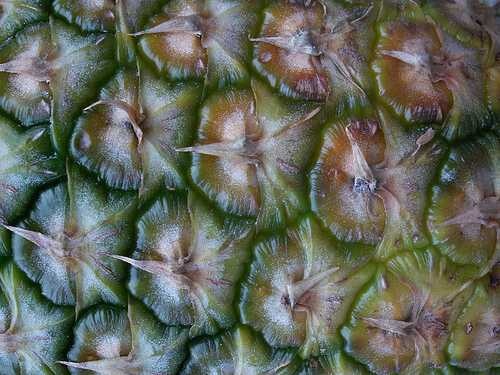
Label: Pineapple